Scramble band

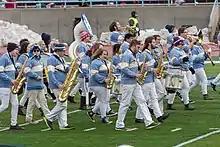
The Columbia University Marching Band (CUMB) during the Cornell vs Columbia game at Wien Stadium, November 17, 2018.

According to the self-described "Cleverest Band in the World" at Columbia University, the origin of scramble bands is as follows: